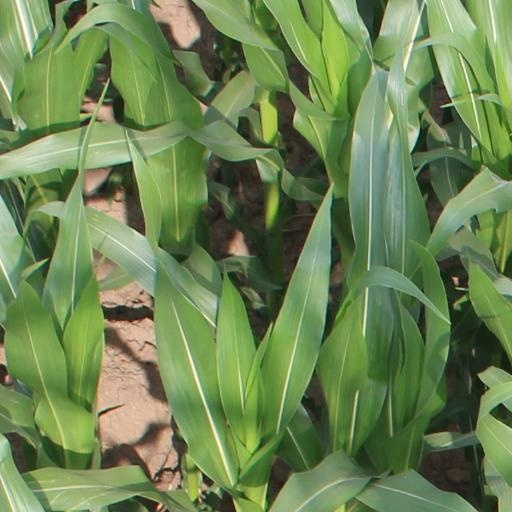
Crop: maize; corn